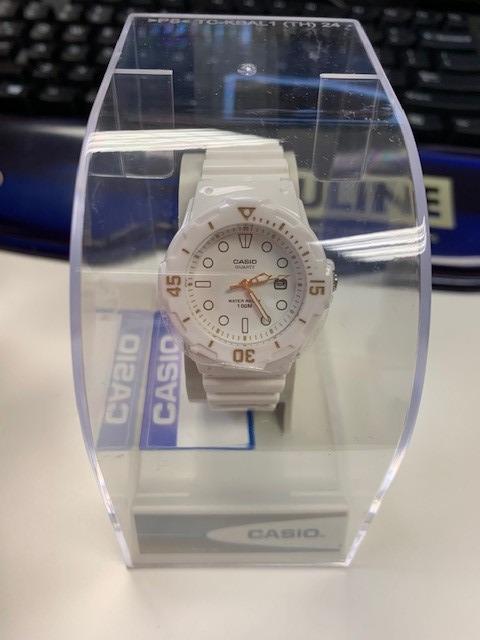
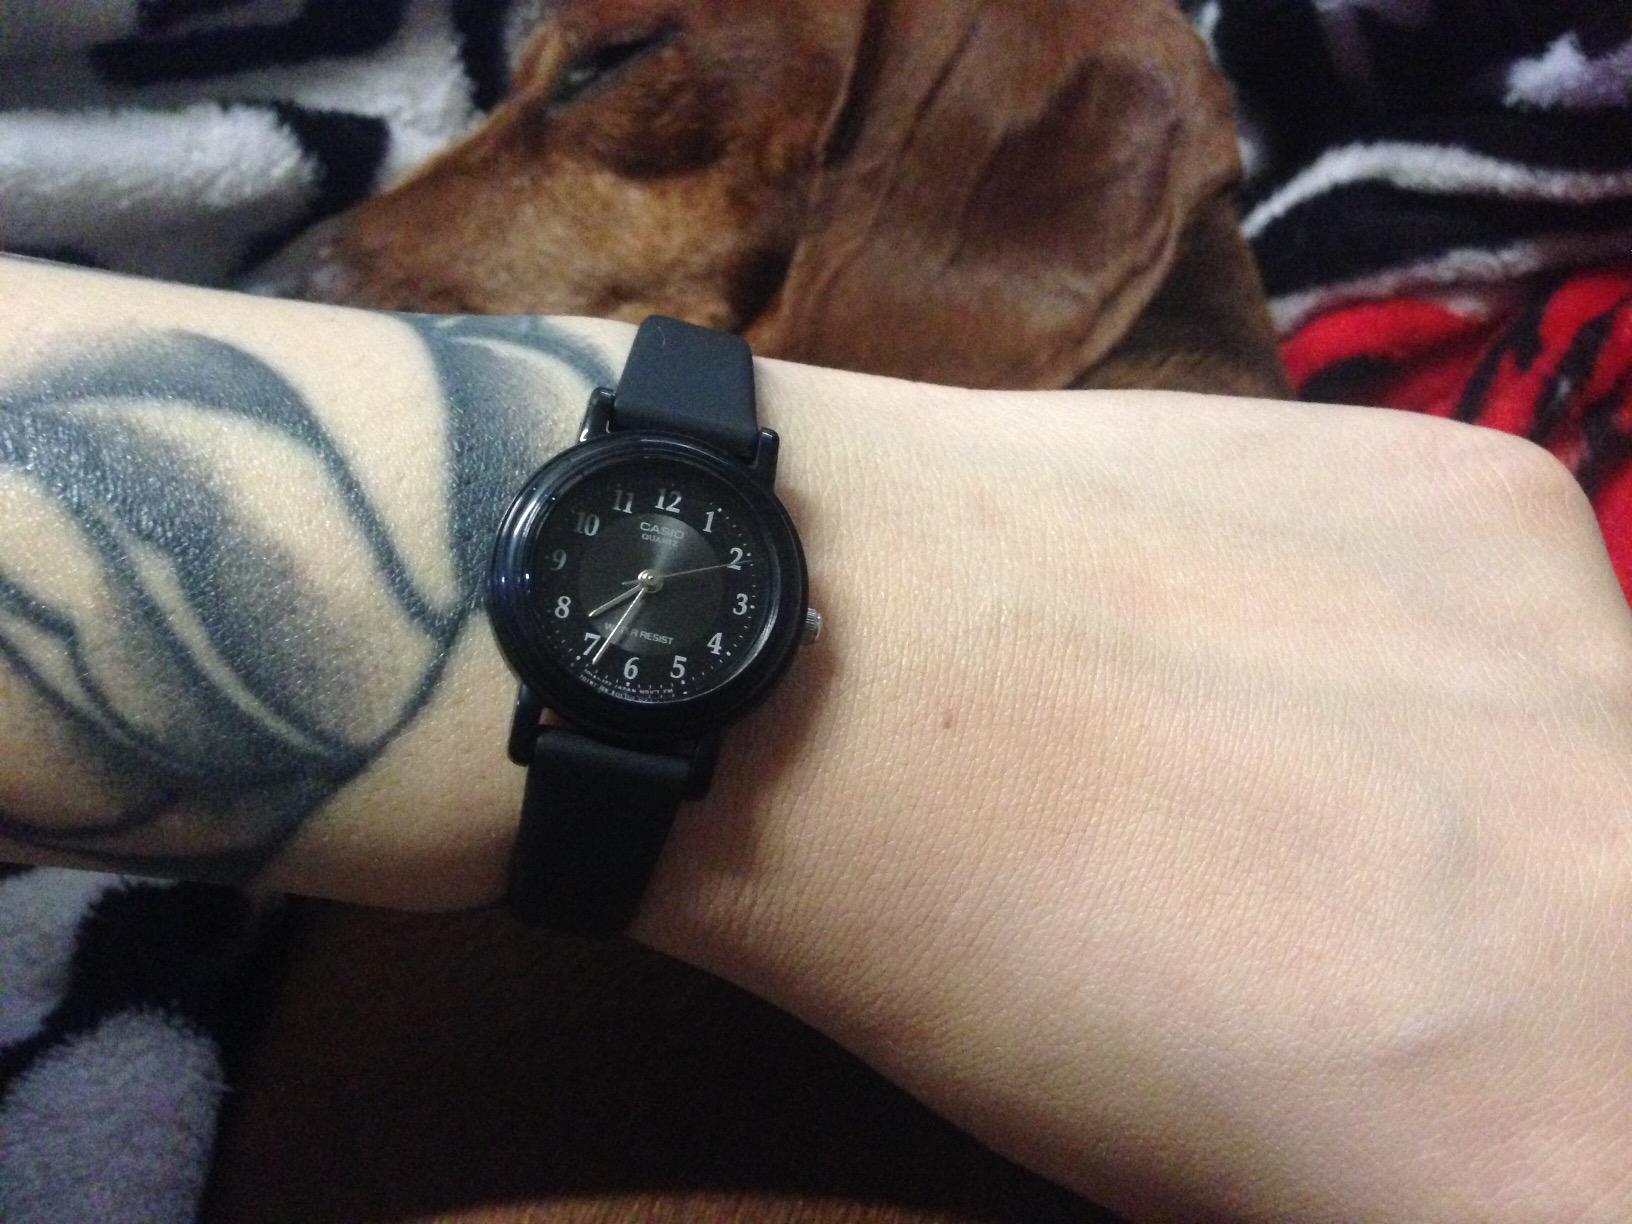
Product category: accessories_watch
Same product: no